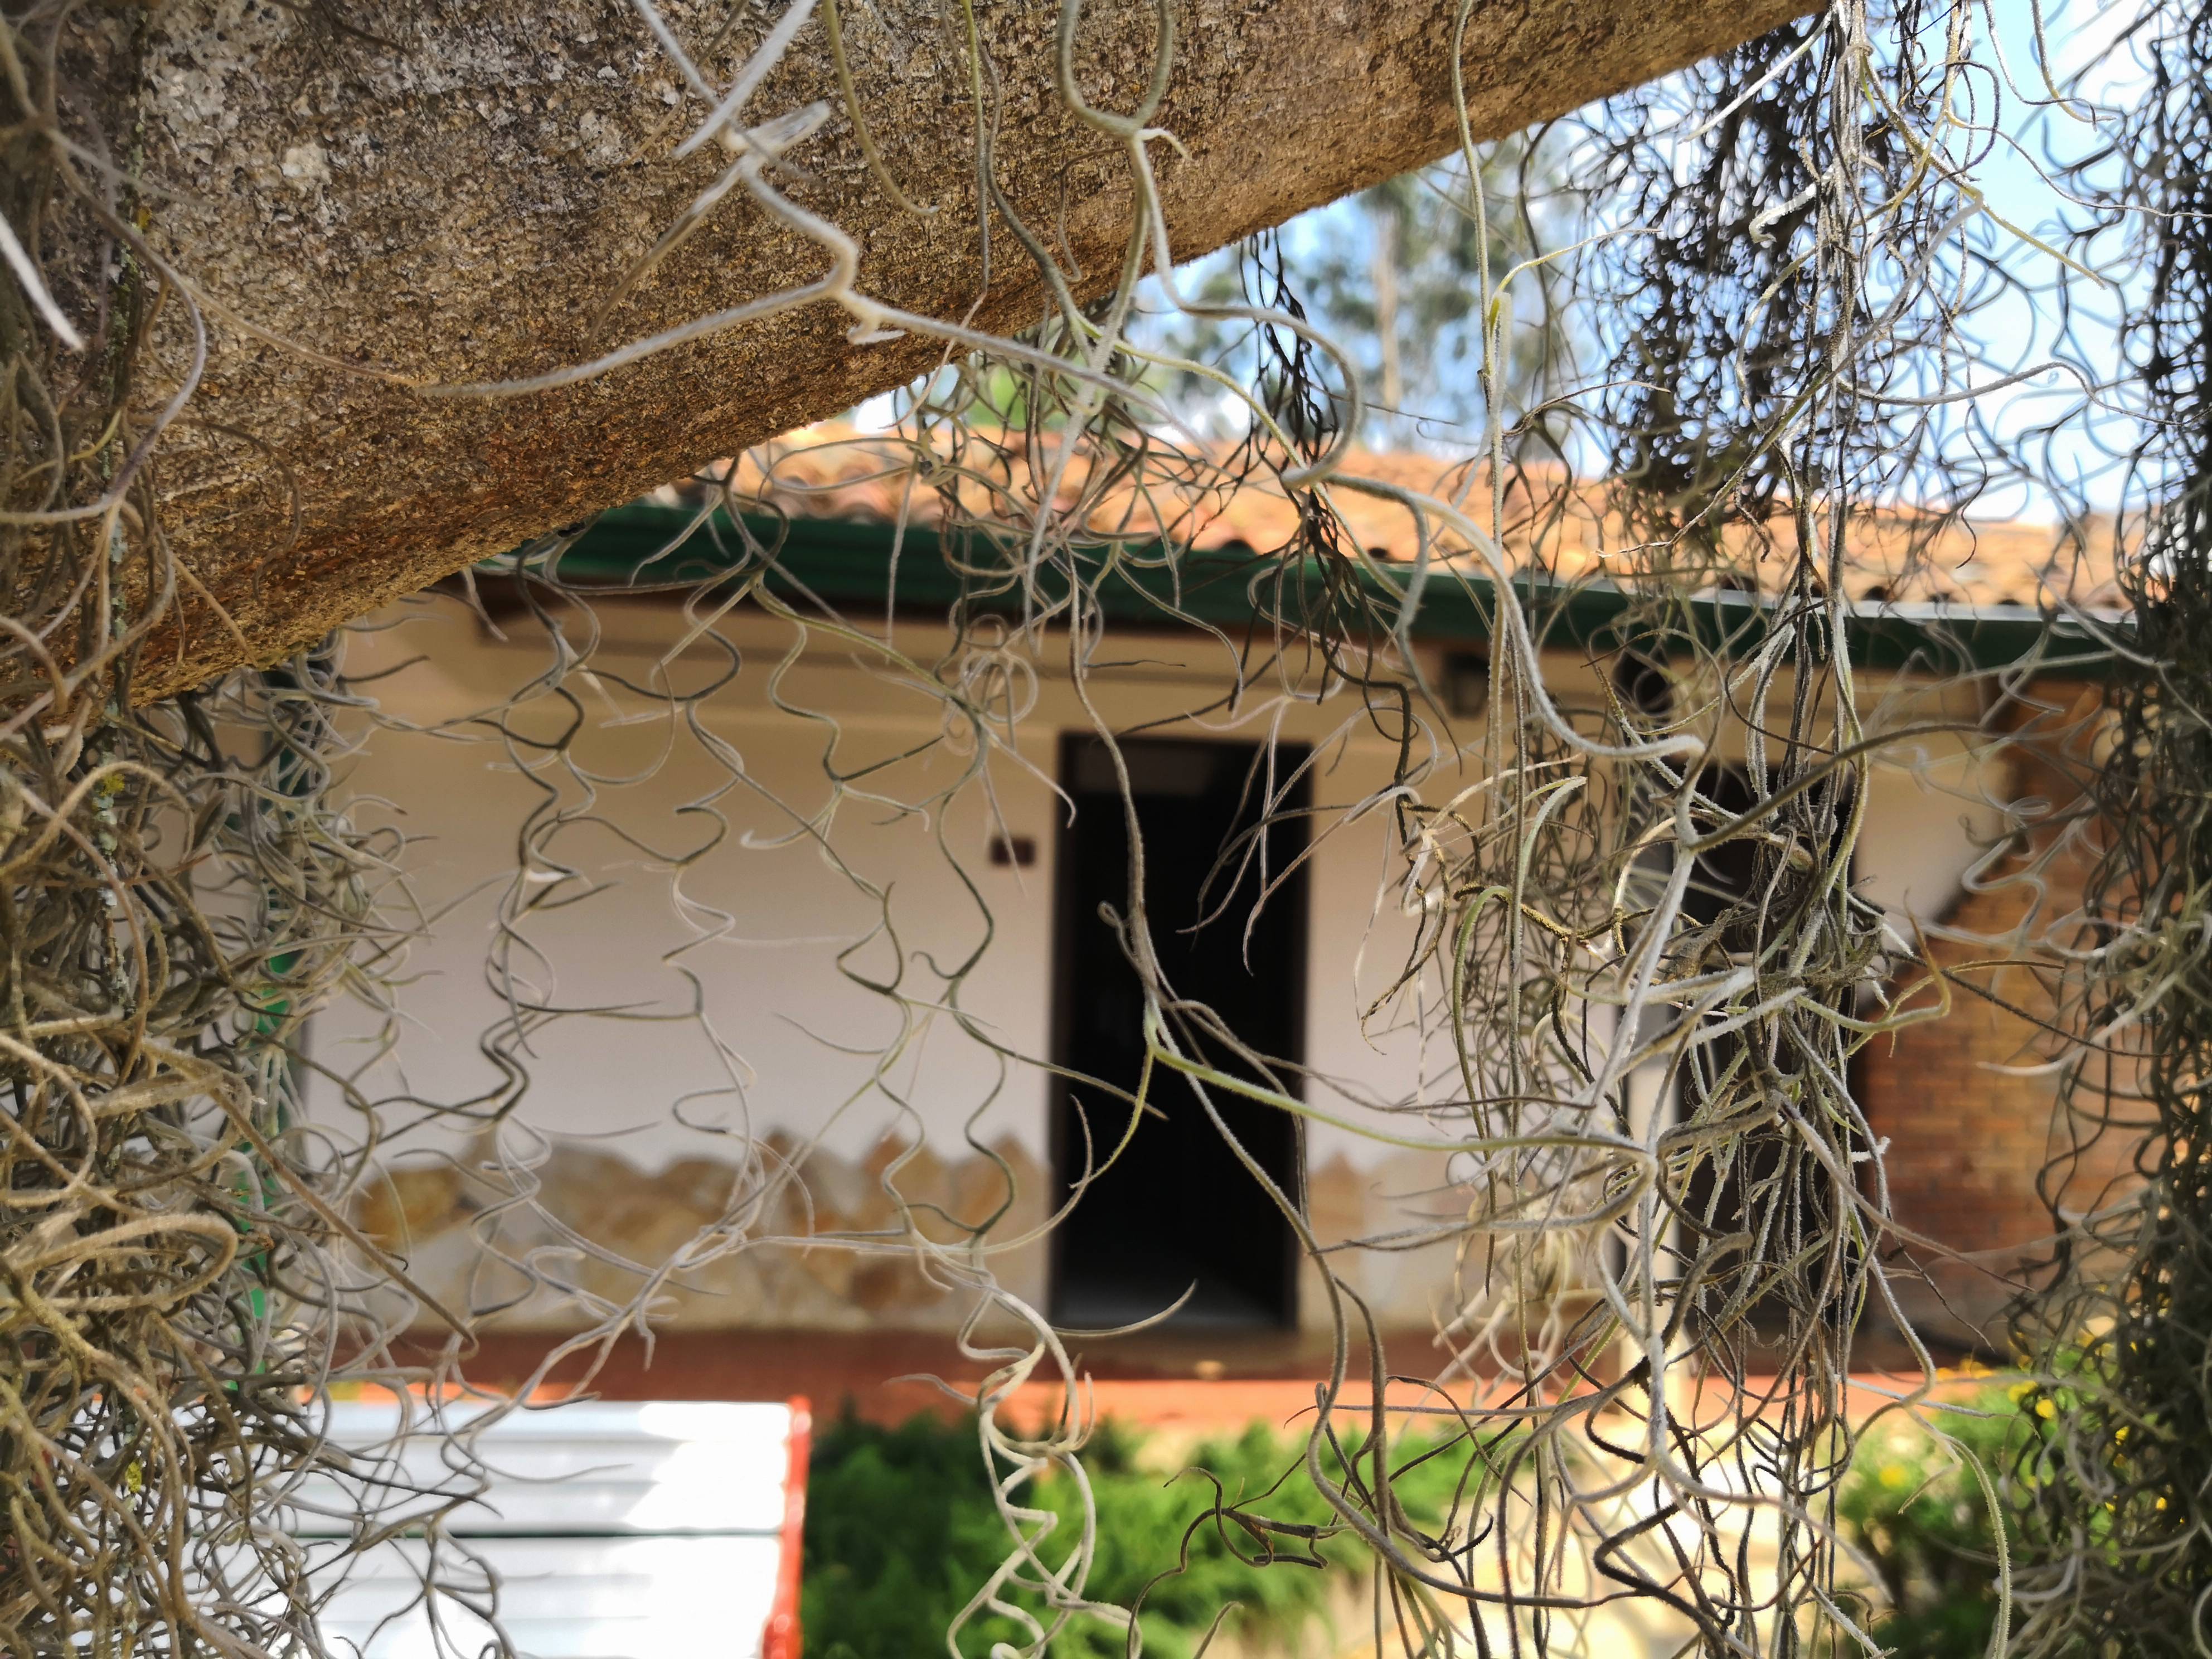
nature, house, wall, twig, branch, window, tree, rural area, adaptation, plant, ruins, building, shed, metal